The Adventure of Black Peter

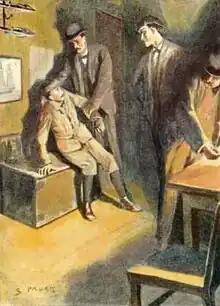
John Hopley Neligan is discovered, 1904 illustration by Sidney Paget

He is John Hopley Neligan—which matches the initials in the notebook—the son of a long-vanished, failed banker. He claims he was looking at Carey's logs to test a theory of his. His father disappeared with a box full of securities after his bank failed. He took them on a yacht bound for Norway. He believes that his father's boat may have been driven north on the North Sea by bad weather, and met the "Sea Unicorn", captained by Carey. He believes that Carey knew something about his father's disappearance, and that possibly his father was murdered by the man who has now himself become a murder victim as he has traced some of his father's long lost securities back to Carey. Hopkins takes Neligan off to the station, even though Neligan swears that he has nothing to do with the murder. Holmes believes this to be true, because Neligan is a slight, anaemic thin man, hardly capable of running a man through with a harpoon.